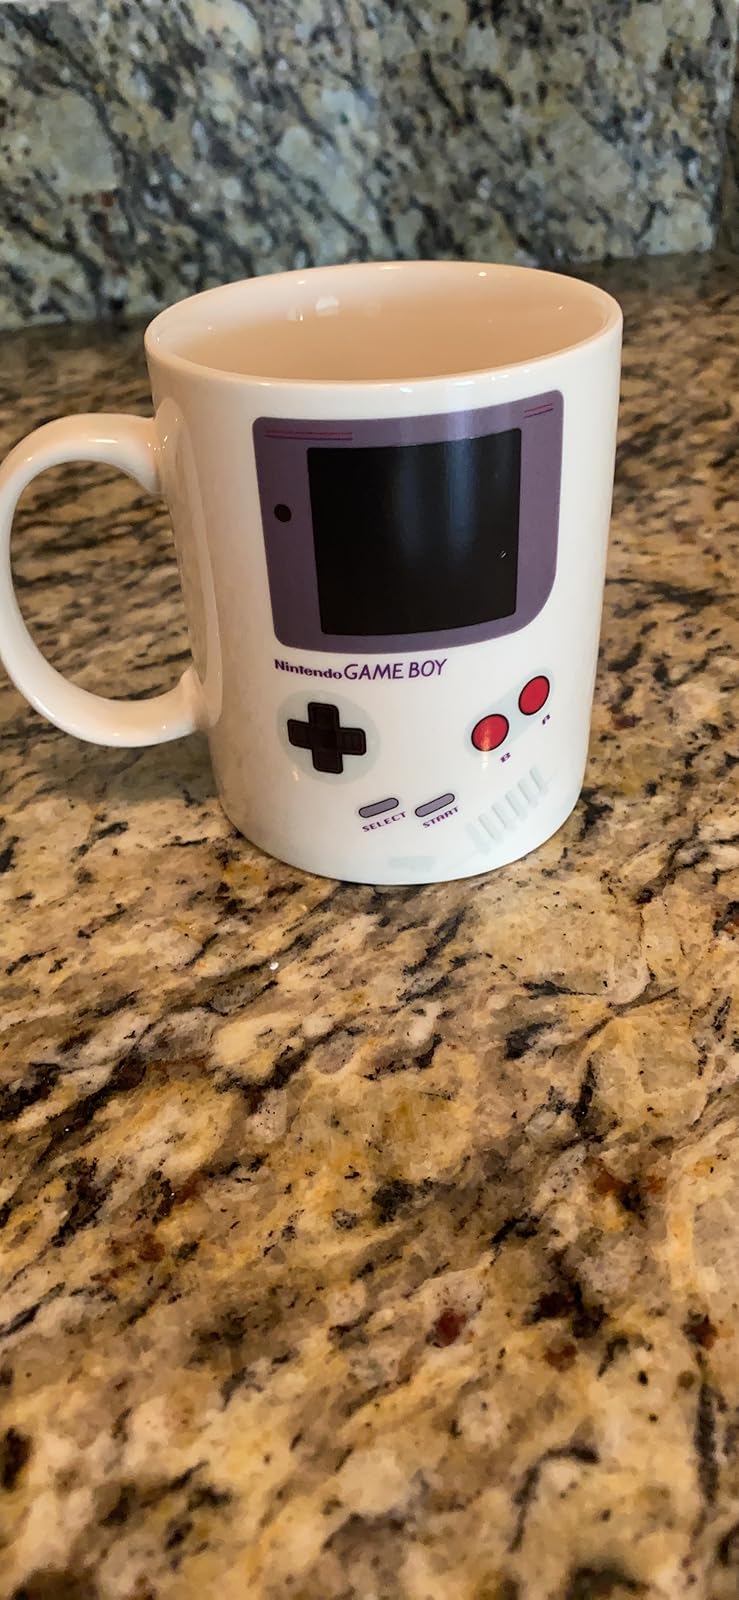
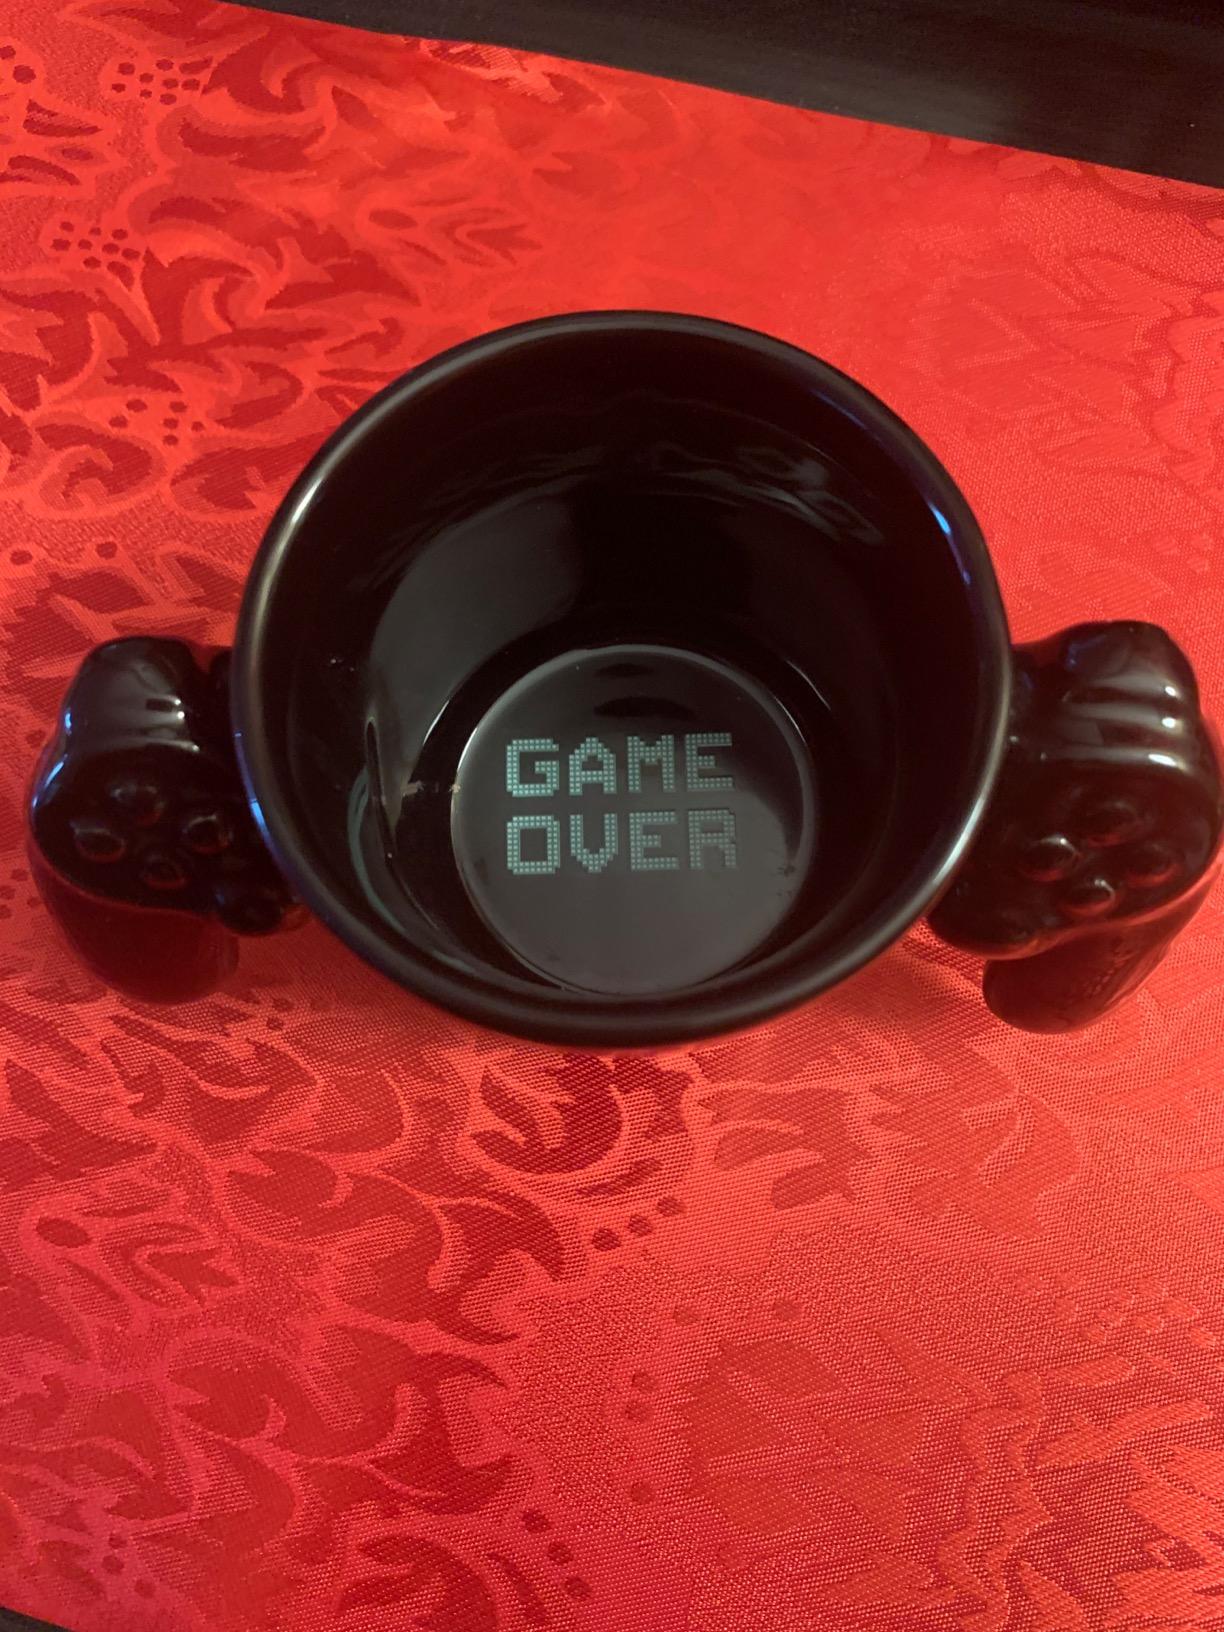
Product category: items_mug
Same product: no